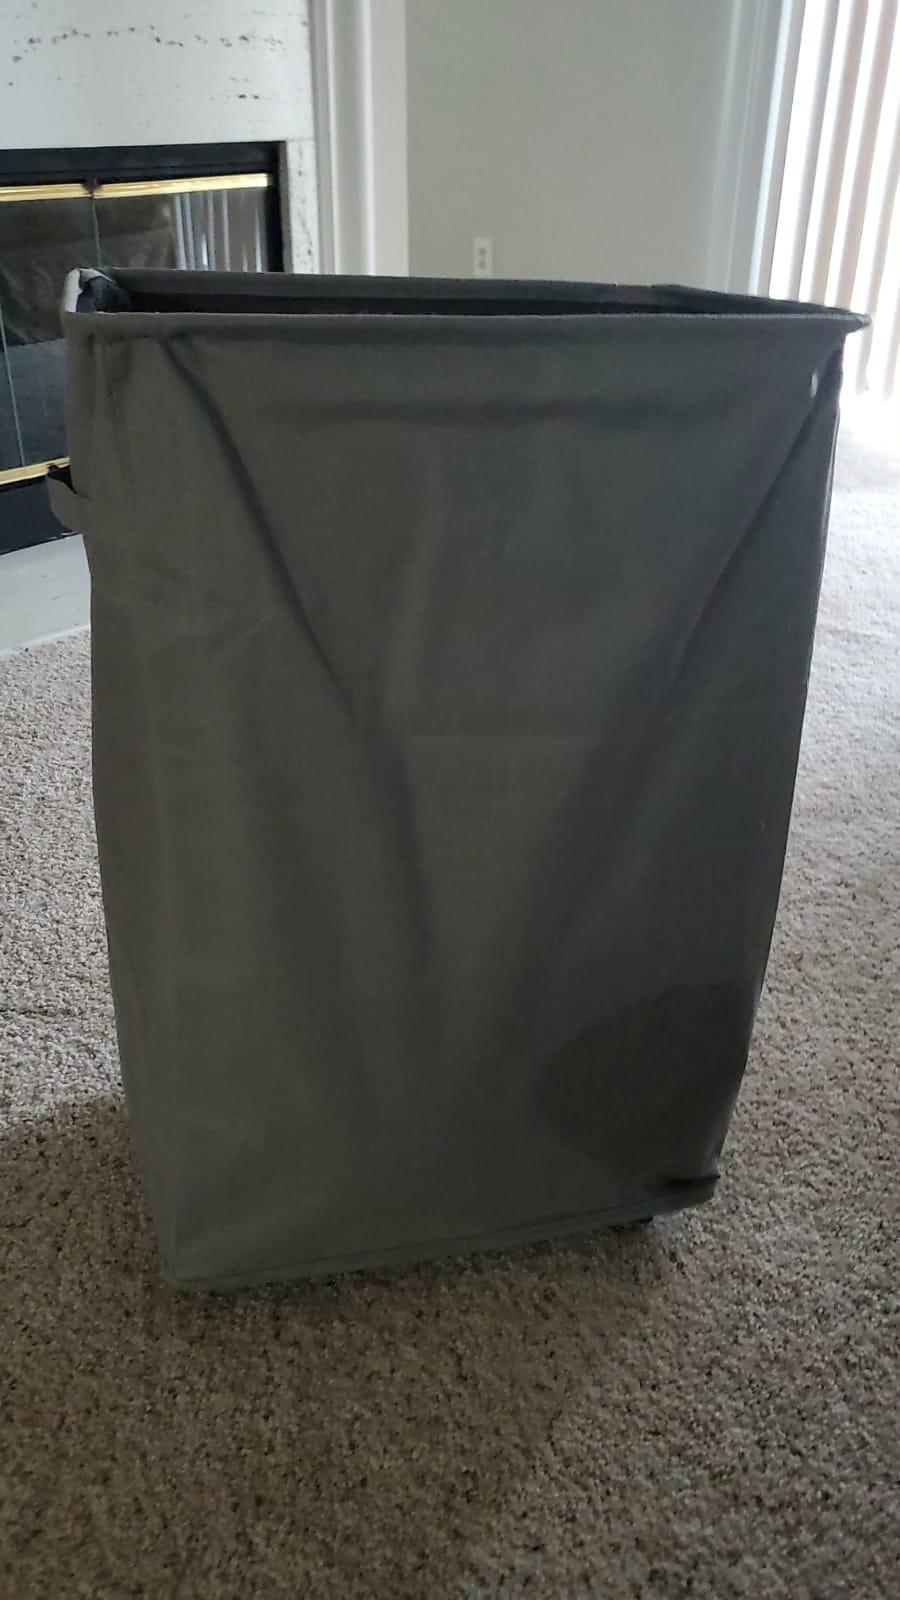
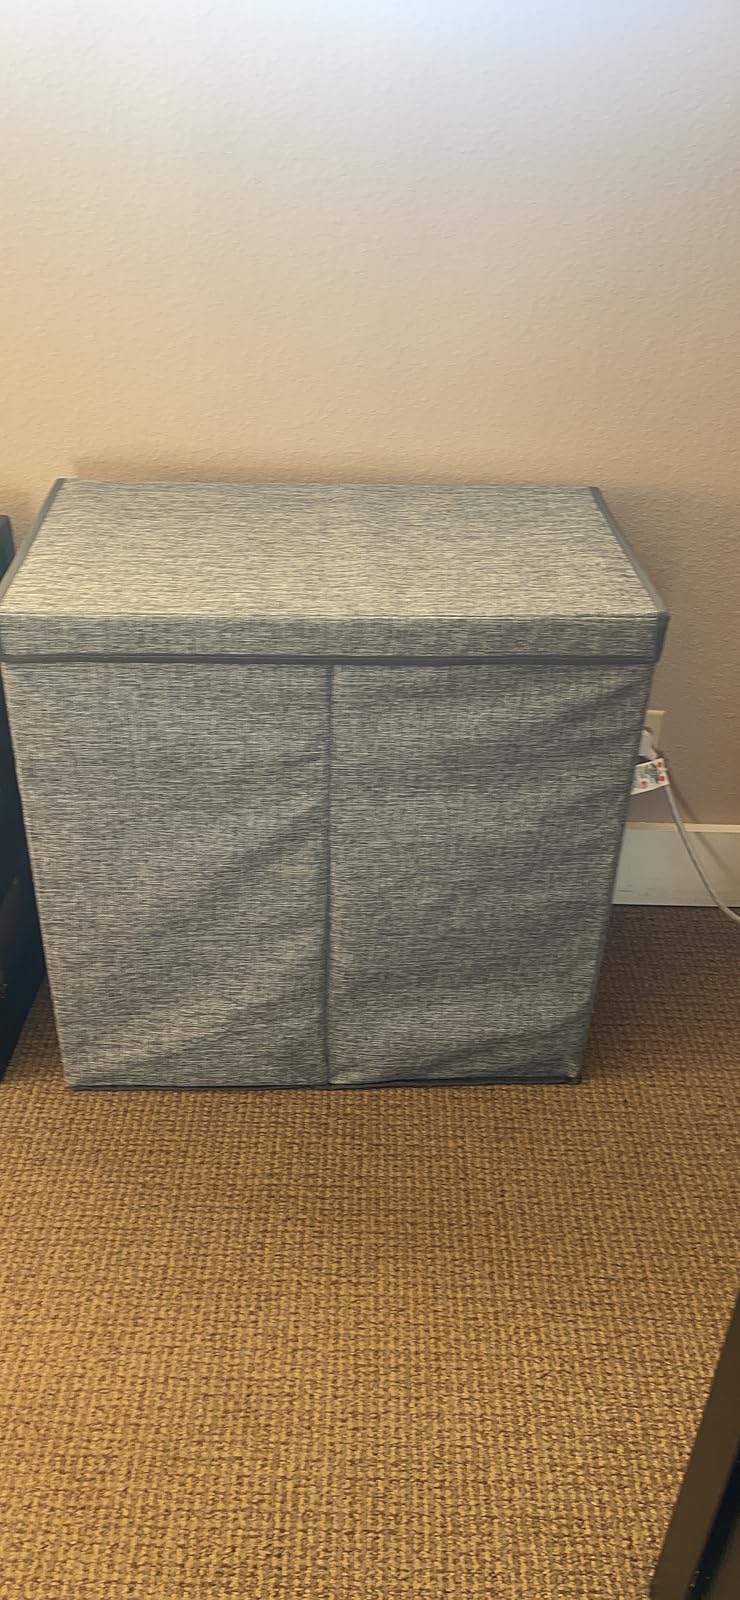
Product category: items_hamper
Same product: no